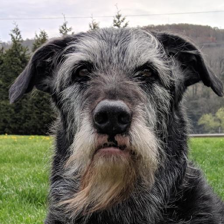
Label: animals